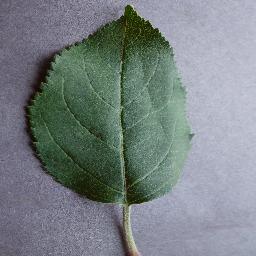
Label: Apple___healthy